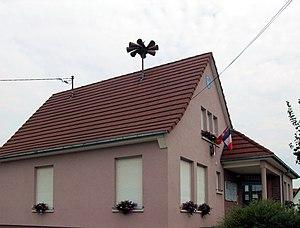
La mairie de Stundwiller
Stundwiller est une commune française située dans le département du Bas-Rhin, en région Grand Est.